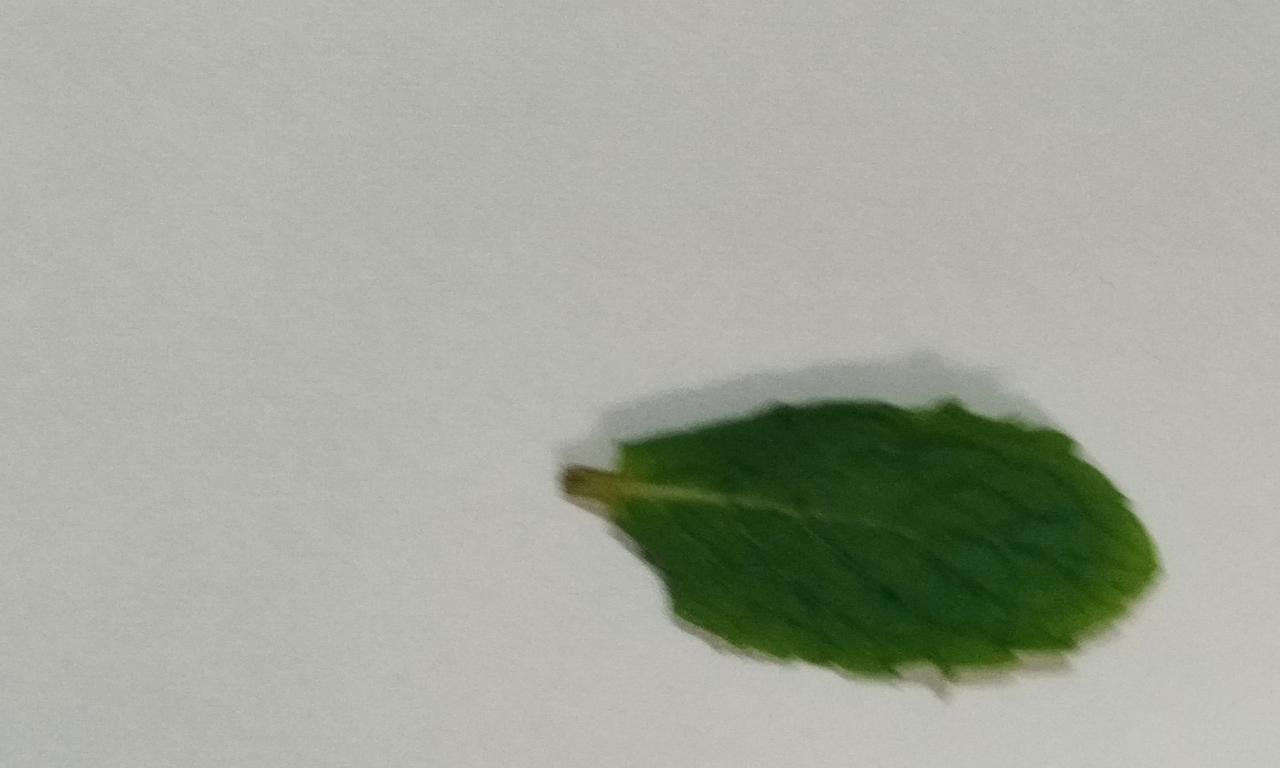
Label: Fresh